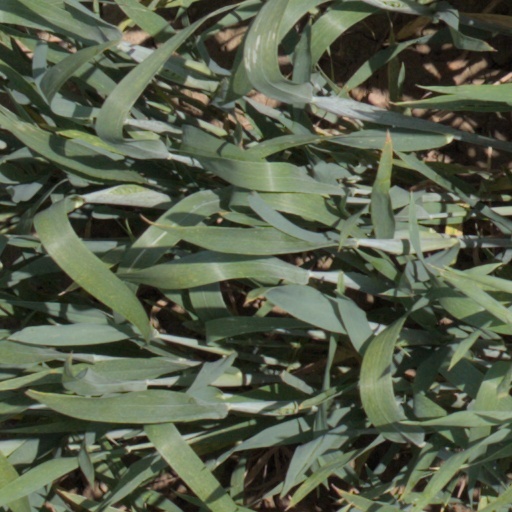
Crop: wheat